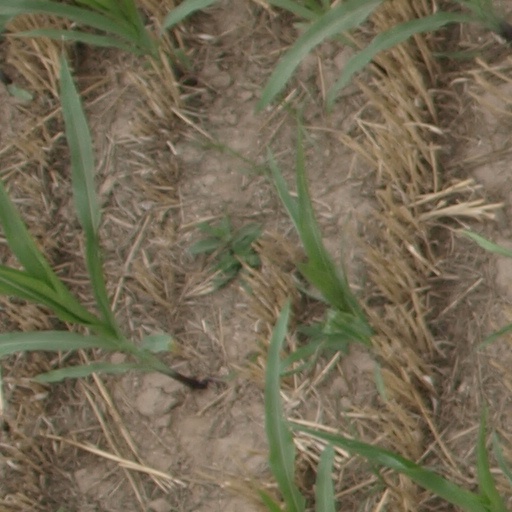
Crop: maize; corn